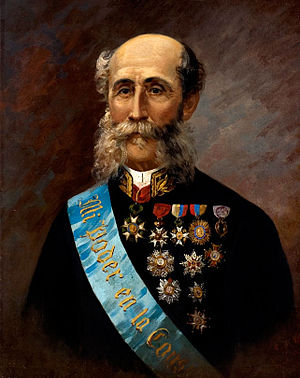
Ecuadors historie / Republikkens første århundrede / Konservative periode, 1860-1895
Antonio Flores Jijón
Ecuadors historie vedrører den historiske udvikling i den nordvestligste del af Sydamerika.